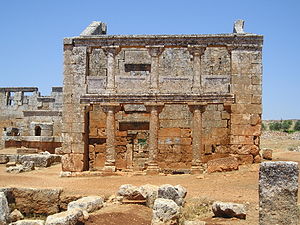
Døde byer / Byggemetoder og byggeformer / Beboelseshuse
Døde byer kaldes ruinerne af de tidligere omkring 700 landsbylignende bosættelser fra senromersk og tidlig byzantinsk tid i det nordsyriske kalkstensmassiv, et område som på den tid kaldtes Belus. Bosættelsernes blomstringstid begyndte i 300-tallet e.Kr. og var baseret på dyrkning og salg af oliven, vin og korn. Indtægterne fra det overvejende feudalt organiserede samfund blev investeret af de græsktalende jordejere i overdådigt udførte villaer, offentlige bygninger og frem for alt i massive kalkstenskirker. De fleste af beboerne konverterede til kristendommen i løbet af 300-tallet. I de døde byers område fandt udviklingen af det syriske kirkebyggeri sted fra den enkle kirke i landsbyerne til katedralerne i byerne. I begyndelsen af 600-tallet – endnu før den arabiske erobring – begyndte den økonomiske nedgang af grunde, der endnu kun gøres formodniger om. I de to følgende århundreder blev landsbyerne gradvist forladt.